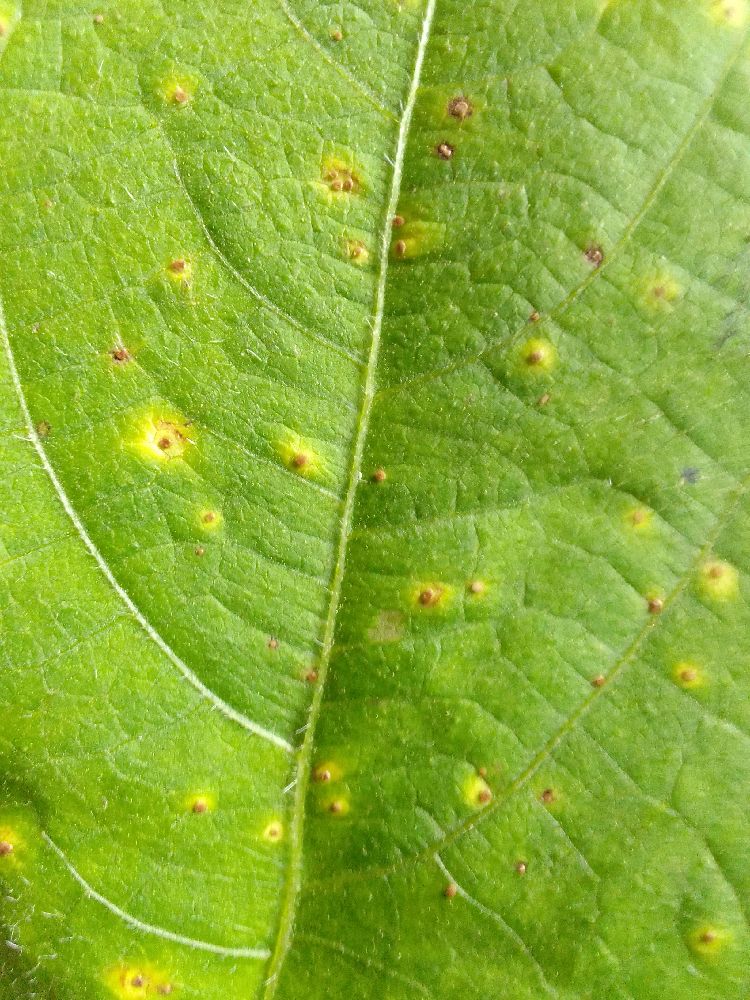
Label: rust